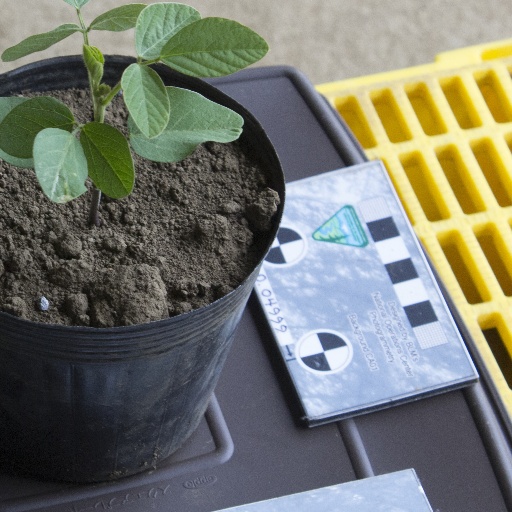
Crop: soybean